Louis Zamperini

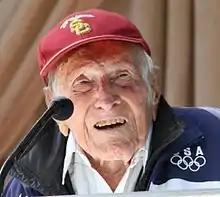
Zamperini at the announcement of 2014 Tournament of Roses Grand Marshal

In April 1943, "Super Man" participated in a bombing mission against the Japanese-held island of Nauru, with Zamperini serving as bombardier. Following the successful raid, his craft was attacked by three Japanese Zeros and the bomber was severely damaged. Five of the crew were wounded, one of whom died. The May 4 "New York Times" credited Zamperini with administering first aid to the five wounded members of his Liberator bomber crew and saving the lives of two on the return flight from the April 21 Nauru raid. "Ground crewmen counted 594 bullet and shell fragment holes in the fuselage and tail structure of the big four-engine bomber after it had skidded to a stop with a flat tire."